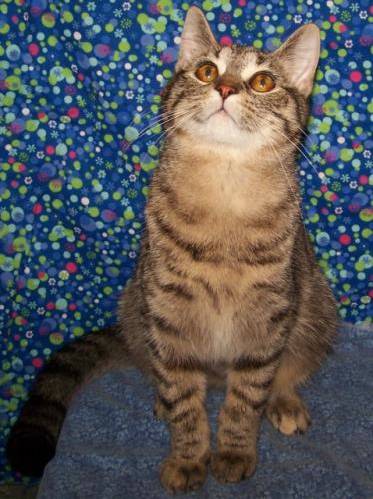
Label: cat